Green Bay Packers

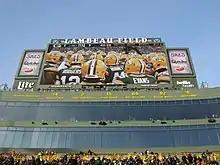
A photo of the part of Lambeau field that shows all of the Packers' retired numbers and player names.

The Packers have an exceptionally loyal fan base. Regardless of team performance, every game played in Green Bay—preseason, regular season, and playoffs—has been sold out since 1960. Despite the Packers having by far the smallest local TV market, the team consistently ranks as one of the most popular in the NFL. They also have one of the longest season ticket waiting lists in professional sports: 140,000 names long, more than there are seats at Lambeau Field. The average wait is said to be over 30 years, but with only 90 or so tickets turned over annually it would be 955 years before the newest name on the list got theirs. As a result, season tickets are willed to next of kin, and newborns are placed optimistically on the waiting list.